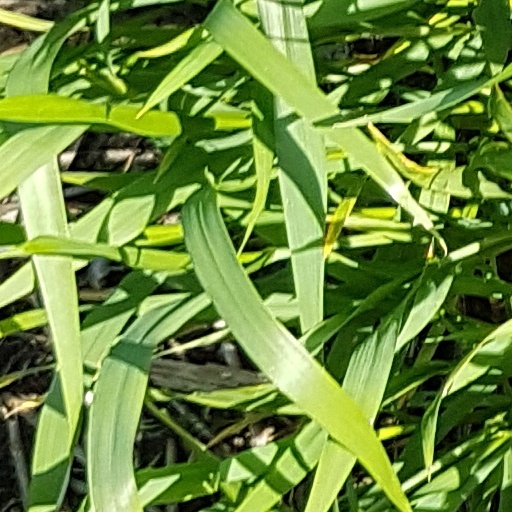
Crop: wheat